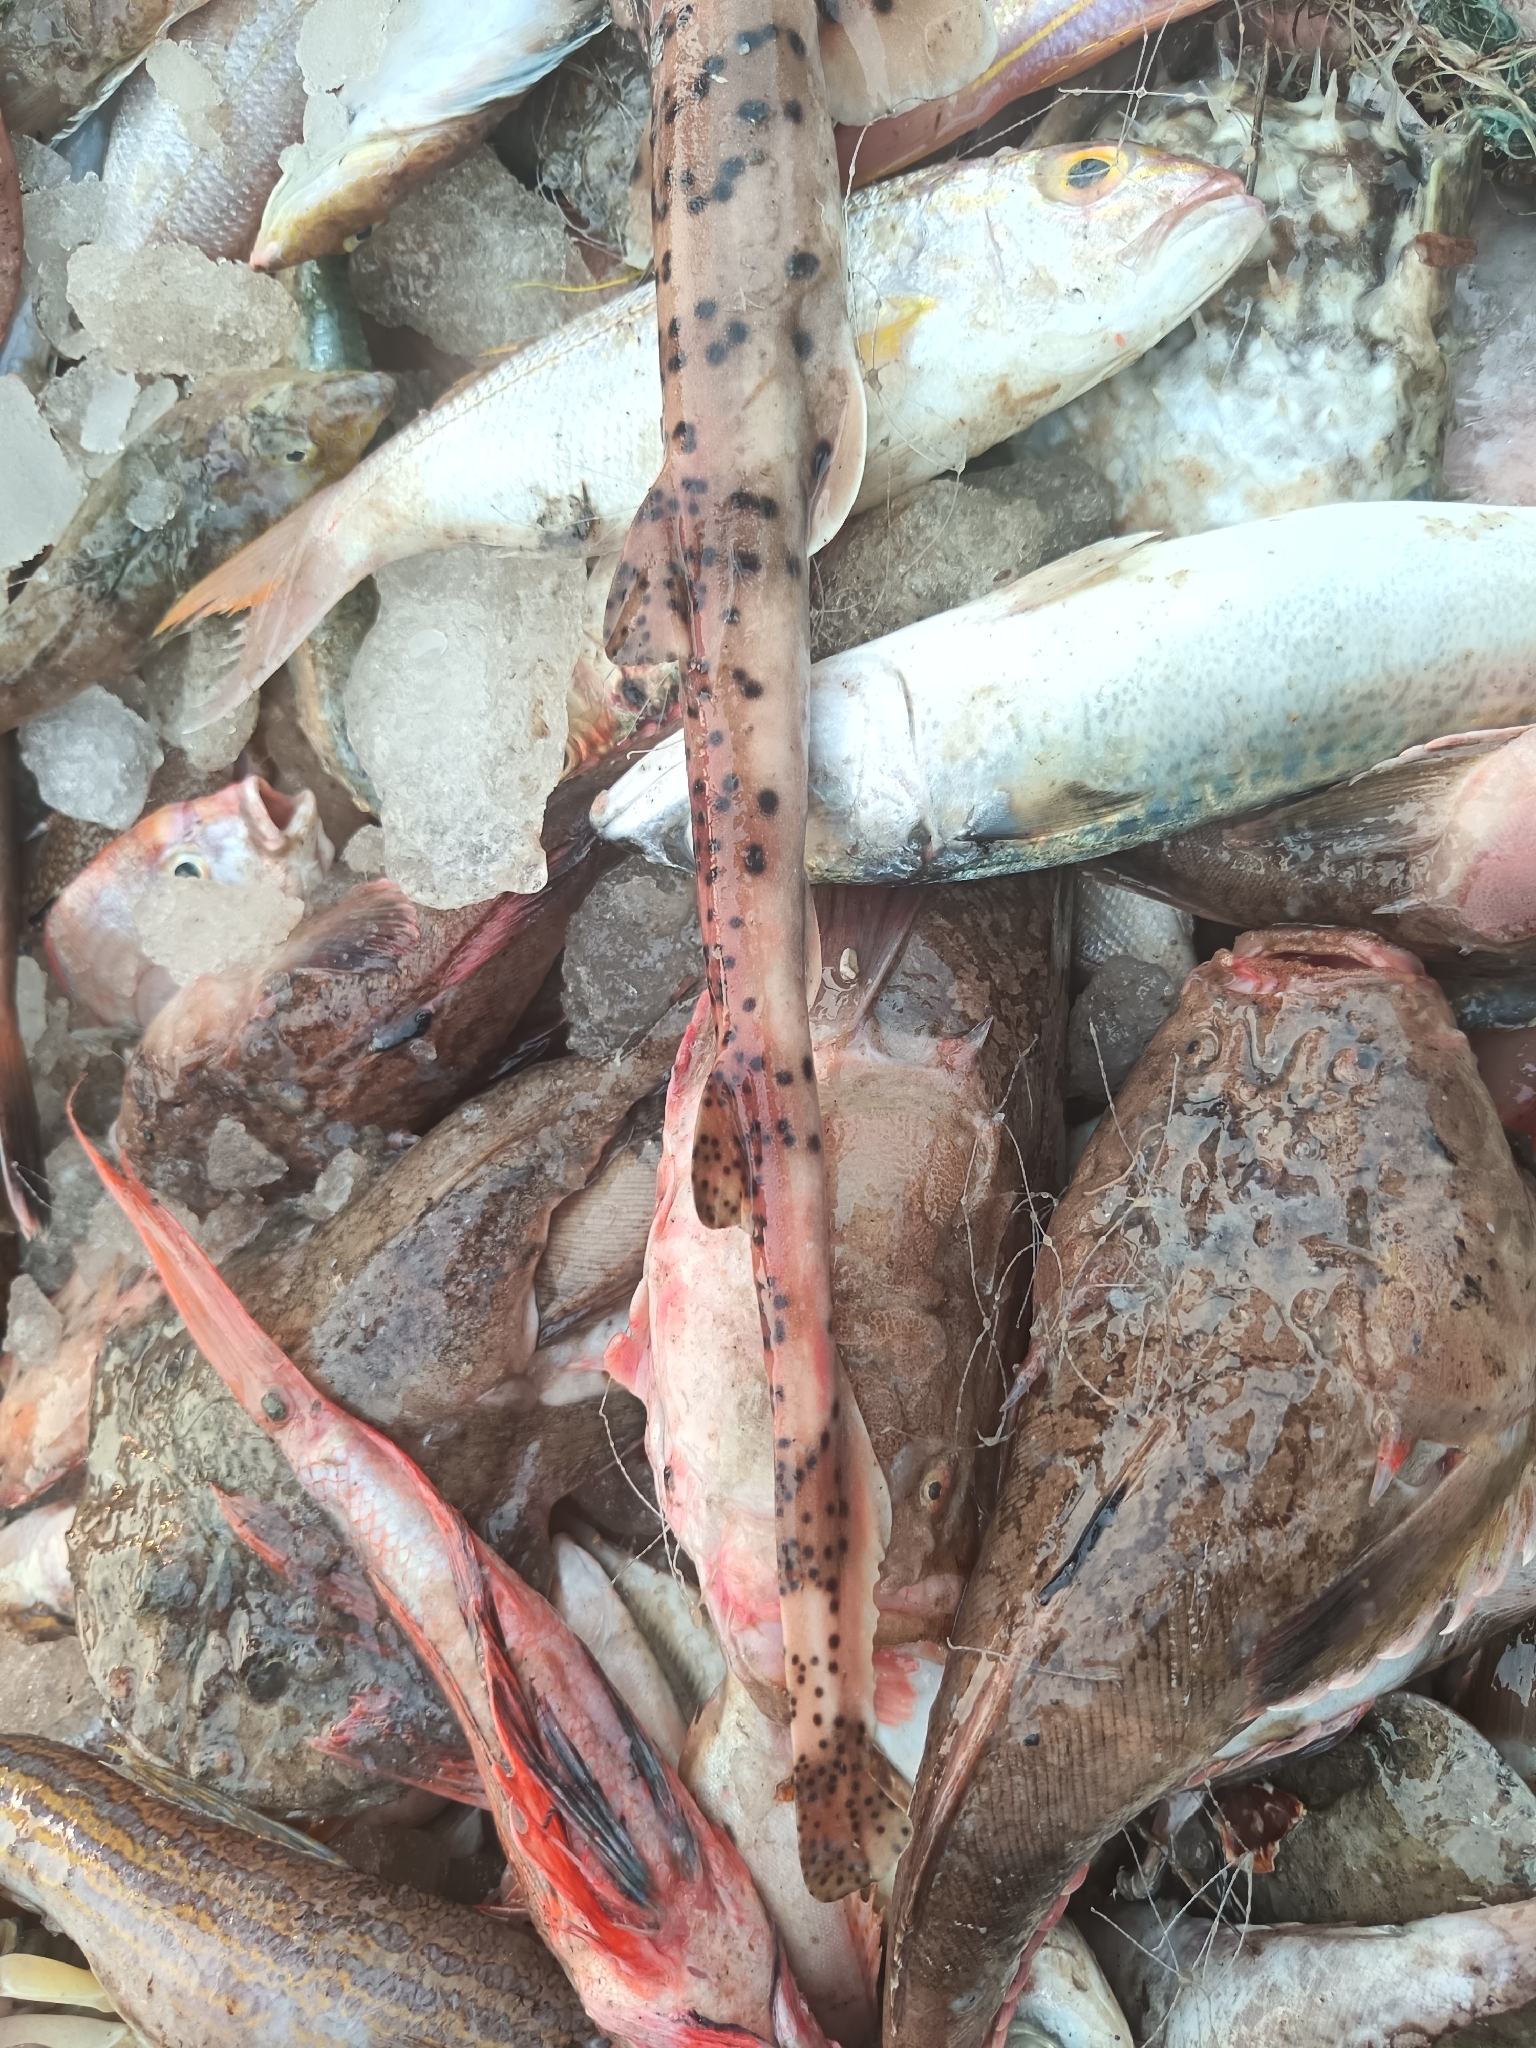
fish (species not among the labelled classes)